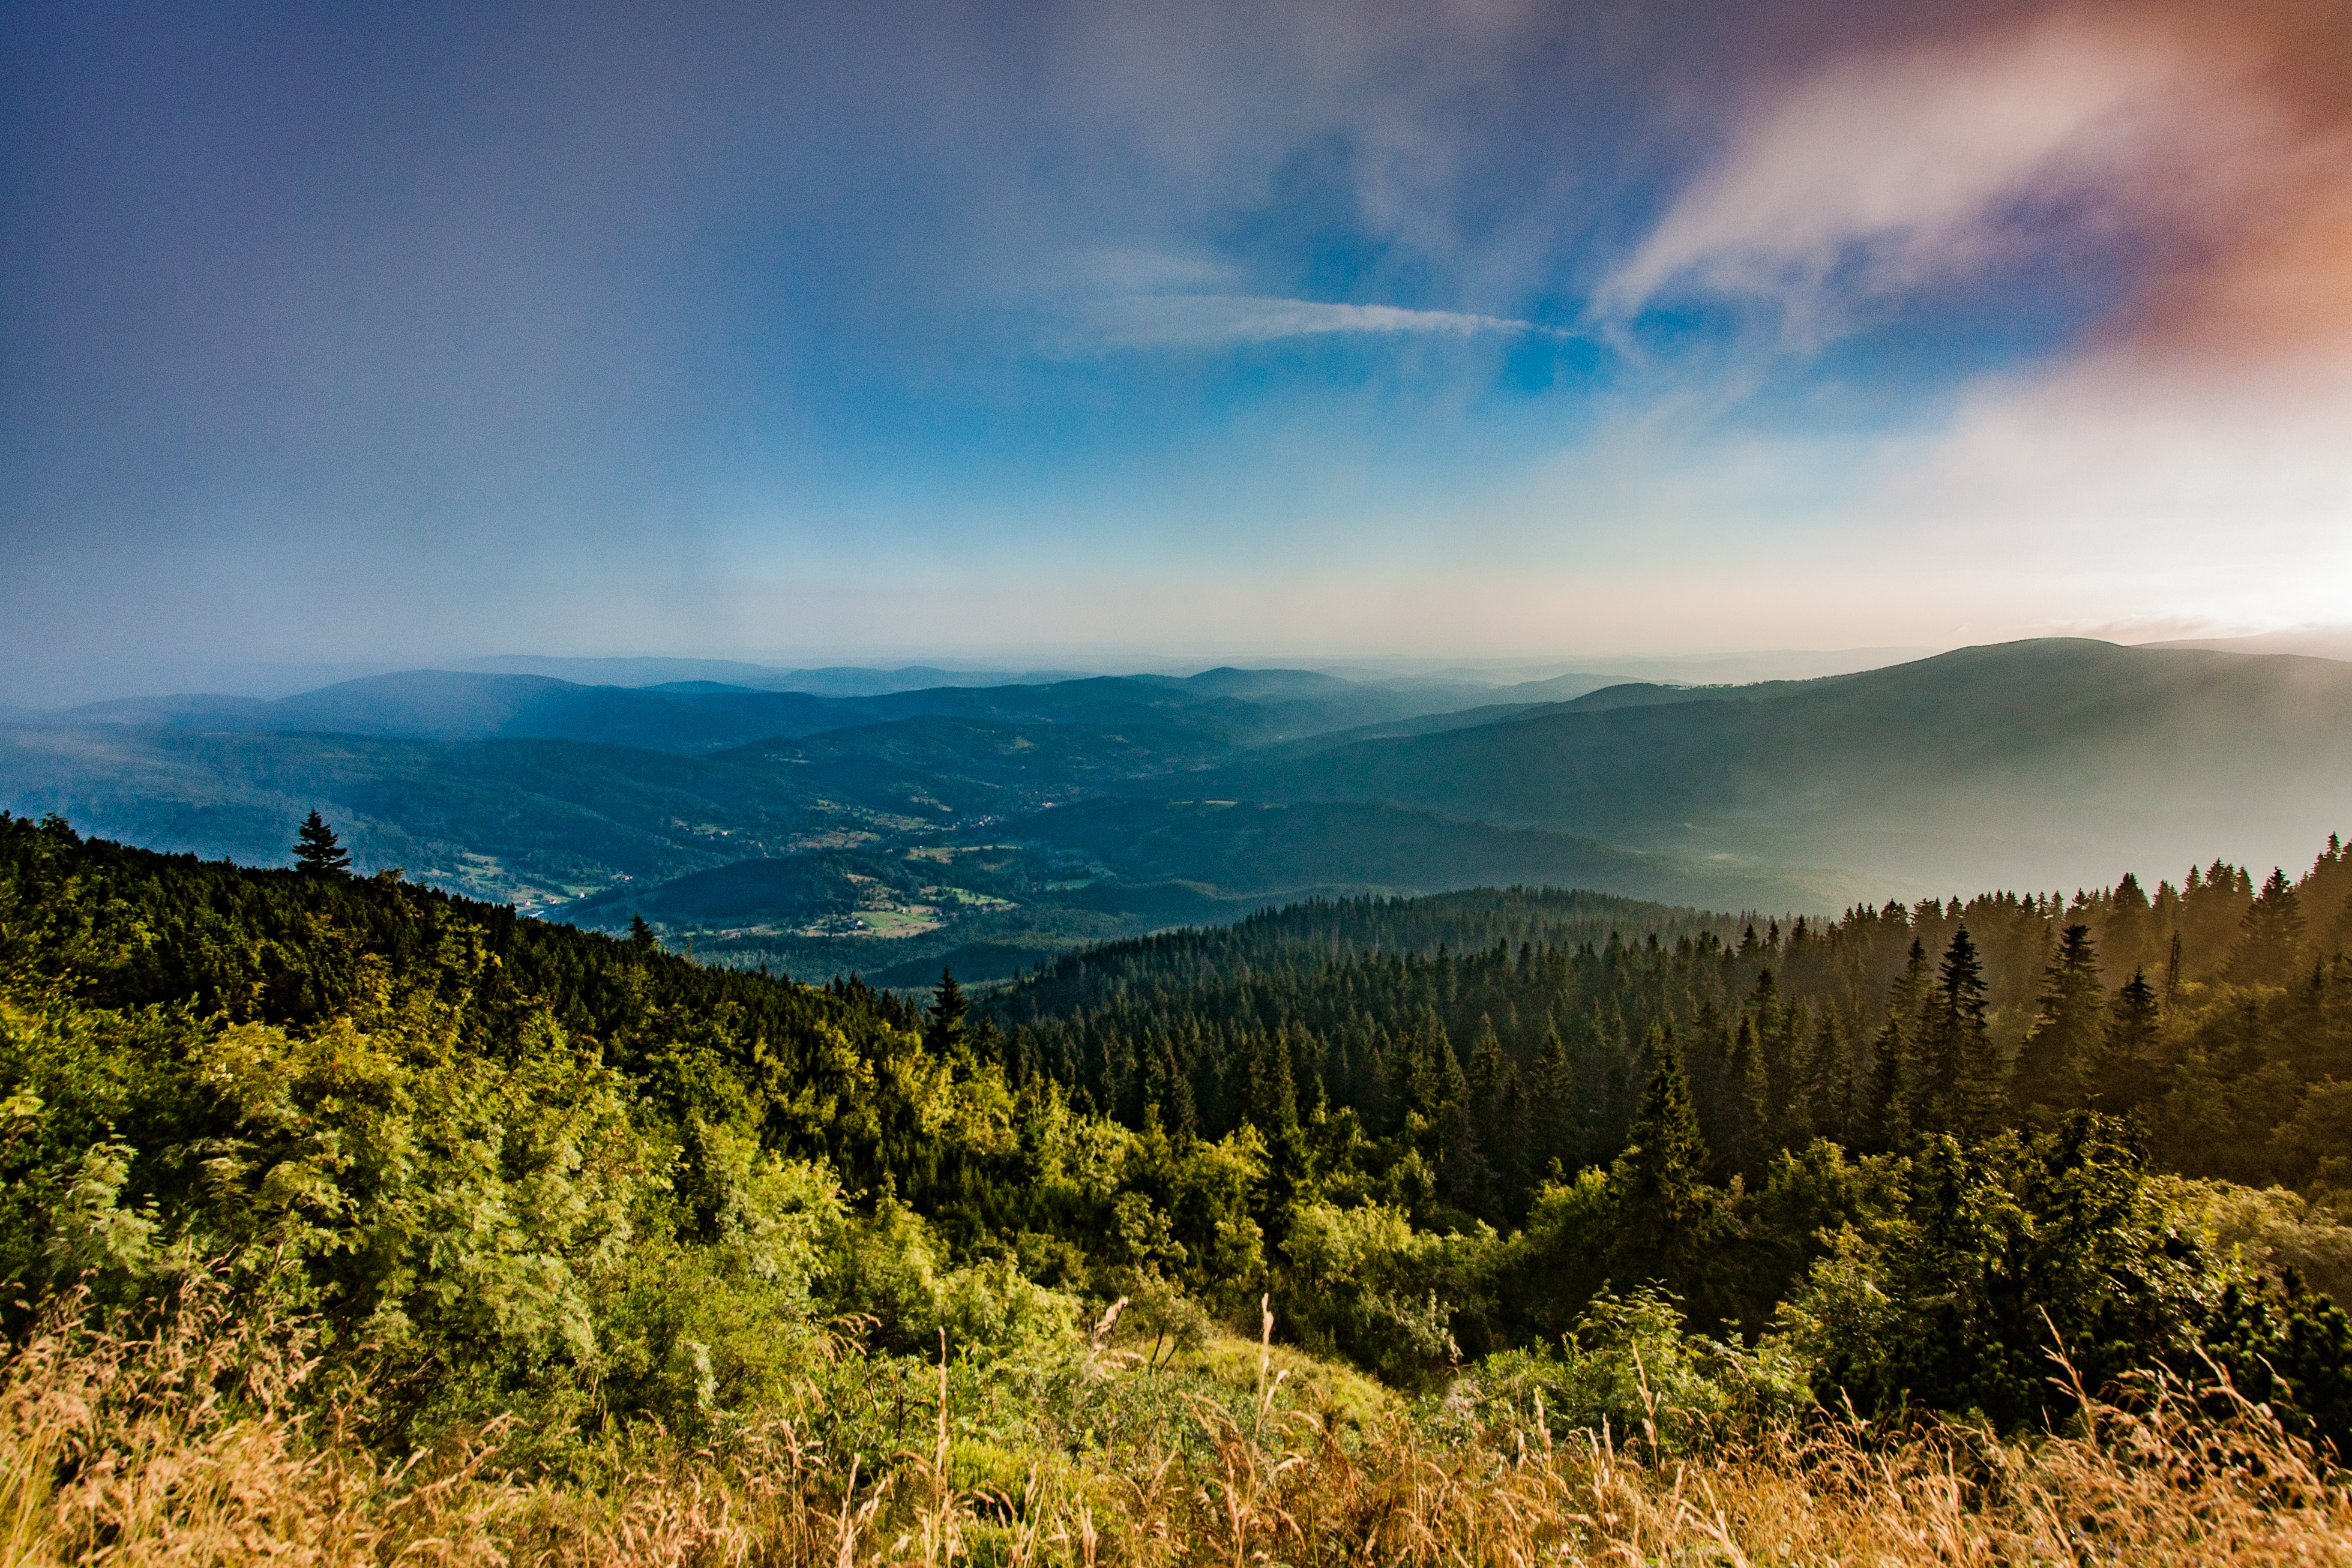
landscape, tree, nature, forest, wilderness, mountain, cloud, sky, sunrise, meadow, sunlight, morning, hill, dawn, valley, mountain range, autumn, ridge, plateau, habitat, landform, natural environment, geographical feature, atmospheric phenomenon, mountainous landforms